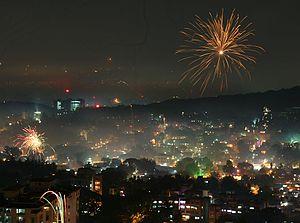
Un feu d'artifice est un procédé pyrotechnique utilisant des explosifs déflagrants visant à produire du son, de la lumière et de la fumée à l'aide d'une composition pyrotechnique. Les feux d'artifice sont originaires de Chine, où ils ont été développés à partir de la poudre noire avant d'être importés en Europe, où divers alchimistes et pyrotechniciens ont participé à leur développement. Ils sont souvent utilisés dans des spectacles pyrotechniques et autrefois pour éloigner les esprits maléfiques.